Albanians in Montenegro

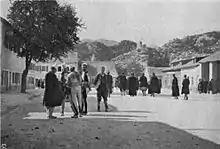
Albanians in Cetinje, Principality of Montenegro, 1906

The Bulgarian foreign ministry compiled a report about the five kazas (districts) of the sanjak of the Novi Pazar in 1901–02. According to the Bulgarian report, the kazas of Akova and Kolašin were almost entirely populated by Albanians.